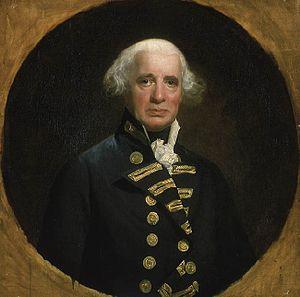
Richard, 1ᵉʳ comte Howe, connu sous le nom de Richard Howe puis lord Howe, né le 8 mars 1726 à Londres et mort le 5 août 1799, est un officier de marine de la Royal Navy britannique. Il se distingue en particulier pendant la guerre d'indépendance des États-Unis et les guerres de la Révolution française. C’est le frère de William Howe et George Howe.
Le blocus de la Vilaine est une opération militaire navale résultant de la bataille des Cardinaux, ayant opposé les flottes française et britannique, pendant la guerre de Sept Ans, au large de la Bretagne. La bataille navale initiale a lieu le 20 novembre 1759 dans un triangle formé par les îles d'Hœdic et Dumet et la pointe du Croisic. Au soir de la bataille, onze navires français se réfugient dans l'estuaire de la Vilaine, à hauteur de Damgan, Billiers et Pénestin, puis plus à l'intérieur des terres — Arzal, Camoël — pour échapper aux attaques ennemies. Durant plus de deux ans, dans un contexte d'intrigues politiques entre les officiers nobles, fidèles à l'amiral de Conflans, grand perdant de la bataille des Cardinaux et tenant de la destruction des navires encalminés, et le duc d'Aiguillon, partisan de la sortie progressive des bateaux, sept mille hommes d'équipage s'établissent dans l'embouchure de la Vilaine et sur le port de La Roche-Bernard. Malgré les contraintes financières imposées par le Trésor royal, la présence de la petite flotte et de ses équipages engendre un flux économique local.
La transmission des ordres dans la marine à voile, c'est-à-dire aux différentes composantes d'une Armée Navale est un problème de première importance pour son commandant. Des manœuvres de plus en plus complexes et la présence de flottes de plus en plus nombreuses va imposer l'utilisation de systèmes très élaborés de transmission des ordres.
La bataille du 13 prairial an II fut une importante bataille navale qui opposa les flottes britannique et française au large de l'île d'Ouessant entre le 28 mai et le 1ᵉʳ juin 1794.